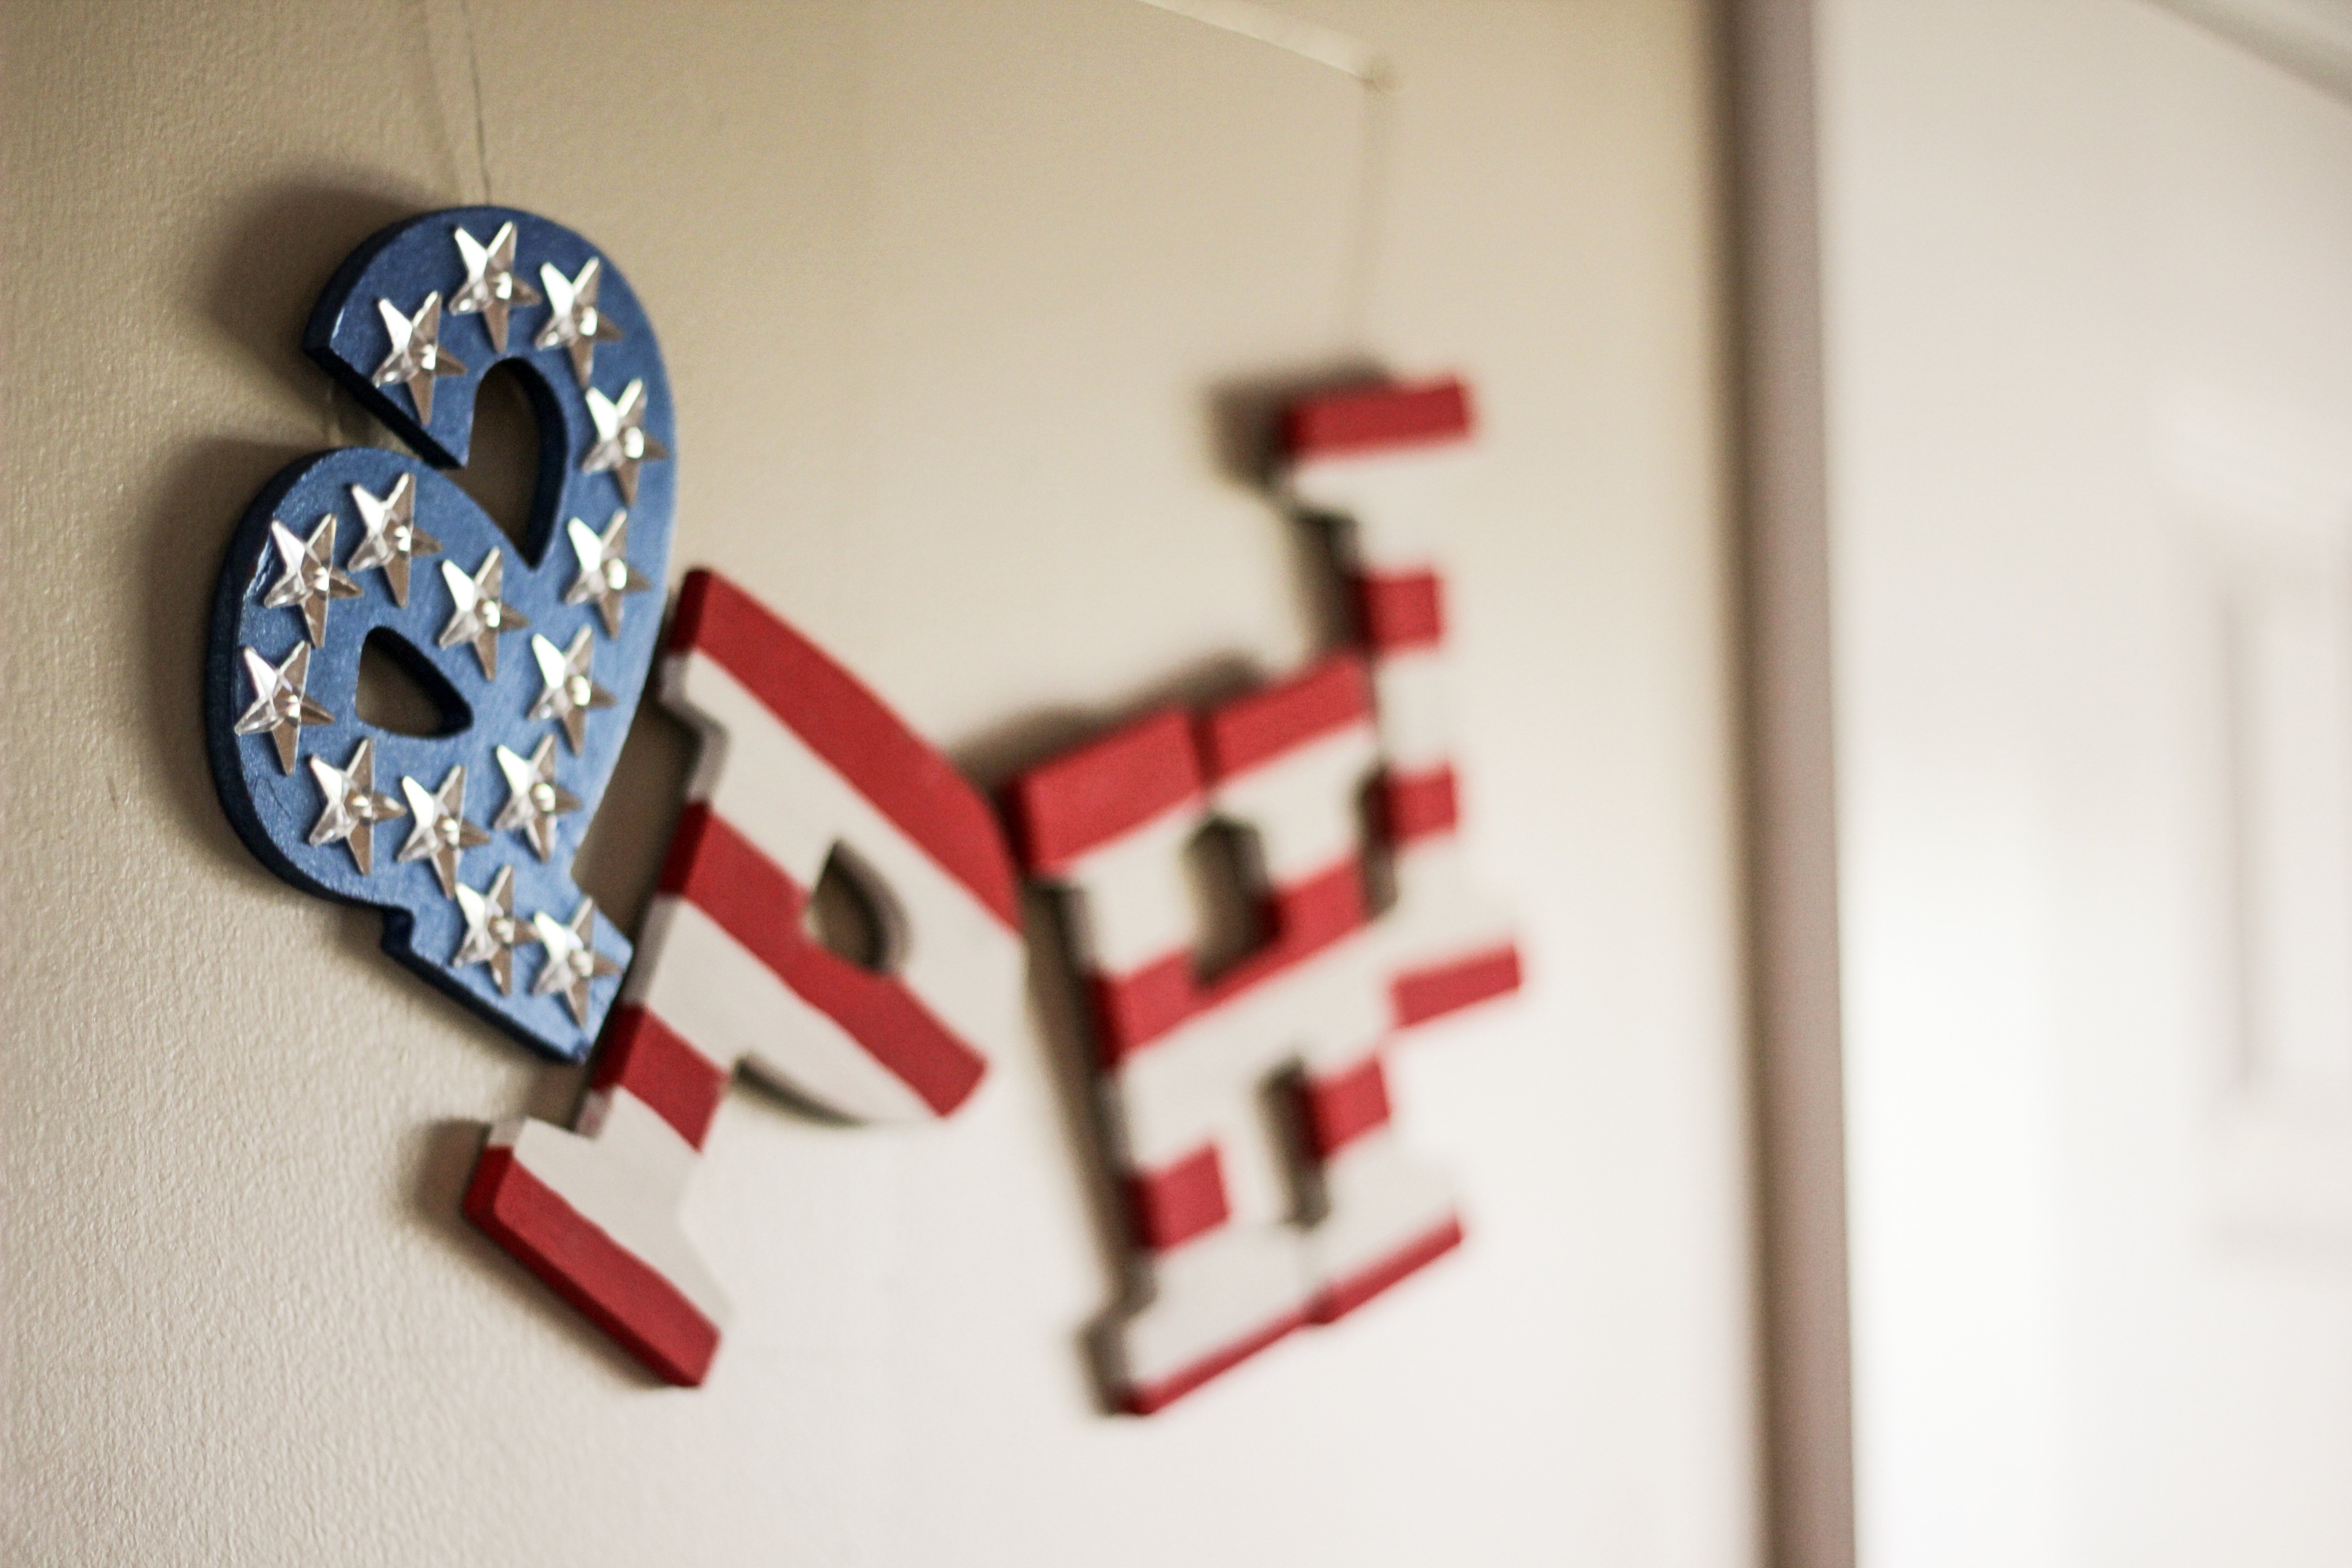
number, christmas, art